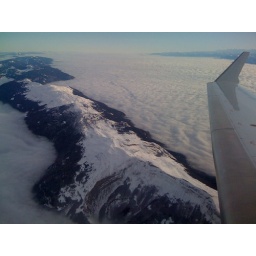
Looking out the window towards Geneva with mountains poking above the clouds.